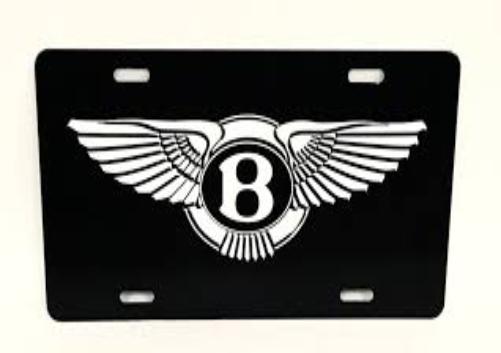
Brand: Bentley
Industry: Transportation